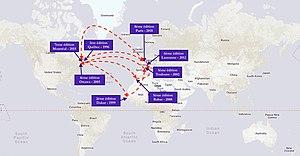
Les différentes éditions du Congrès international des recherches féministes dans la francophonie (CIRFF) - Cartographie
Le Congrès international des recherches féministes dans la francophonie est créé en 1996 à l'initiative de chercheuses féministes québécoises. Il a lieu tous les trois ans. C'est un lieu d’échanges et de rencontres entre chercheuses, étudiantes, militantes et actrices sociales sur les savoirs féministes en langue française, autour des études féministes, de genre et sur les femmes.